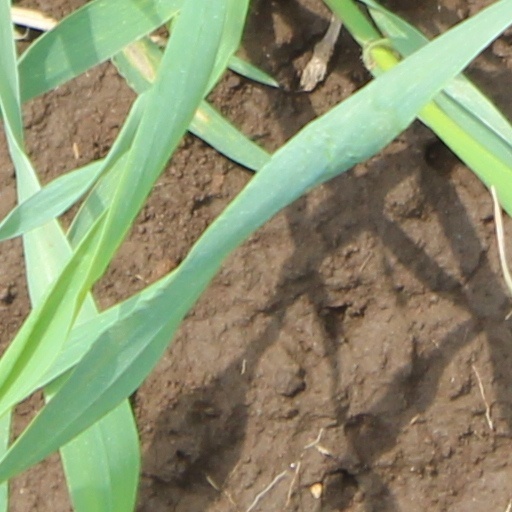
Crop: wheat